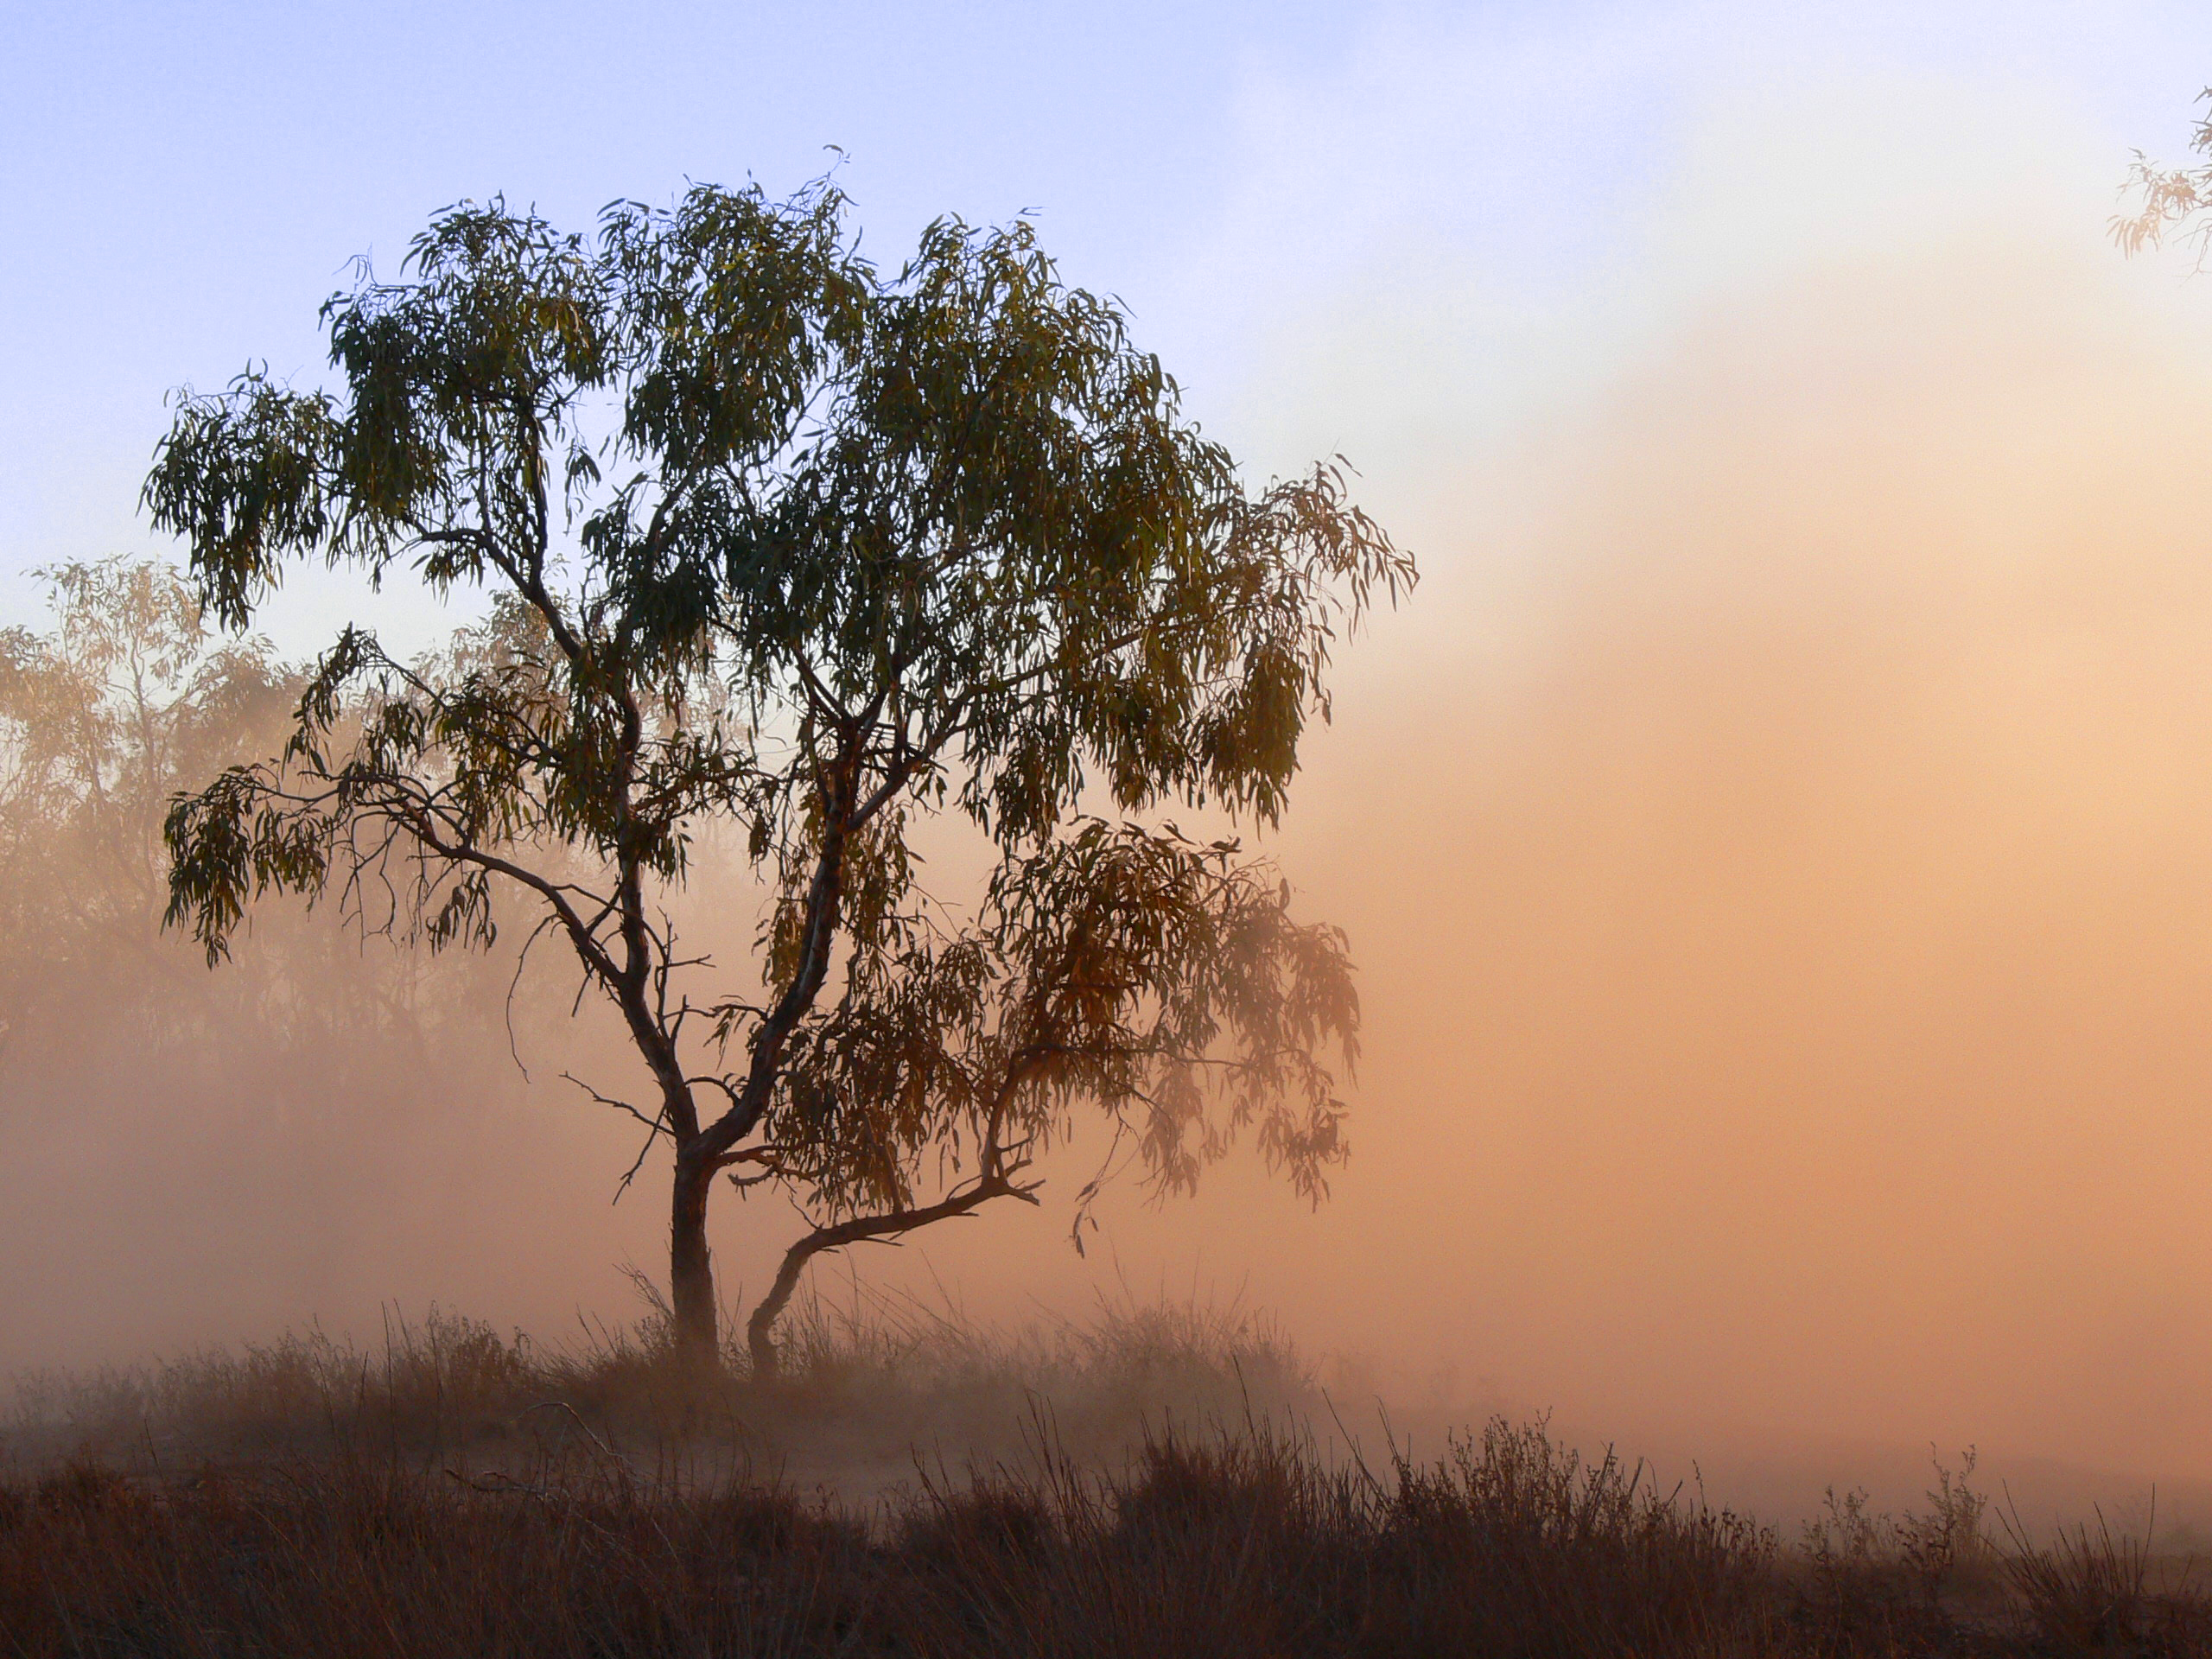
landscape, tree, nature, grass, swamp, branch, plant, sky, fog, sunrise, sunset, mist, field, prairie, sunlight, morning, dawn, foggy, dusk, evening, weather, haze, dust, savanna, plain, outback, rural area, natural environment, atmospheric phenomenon, woody plant